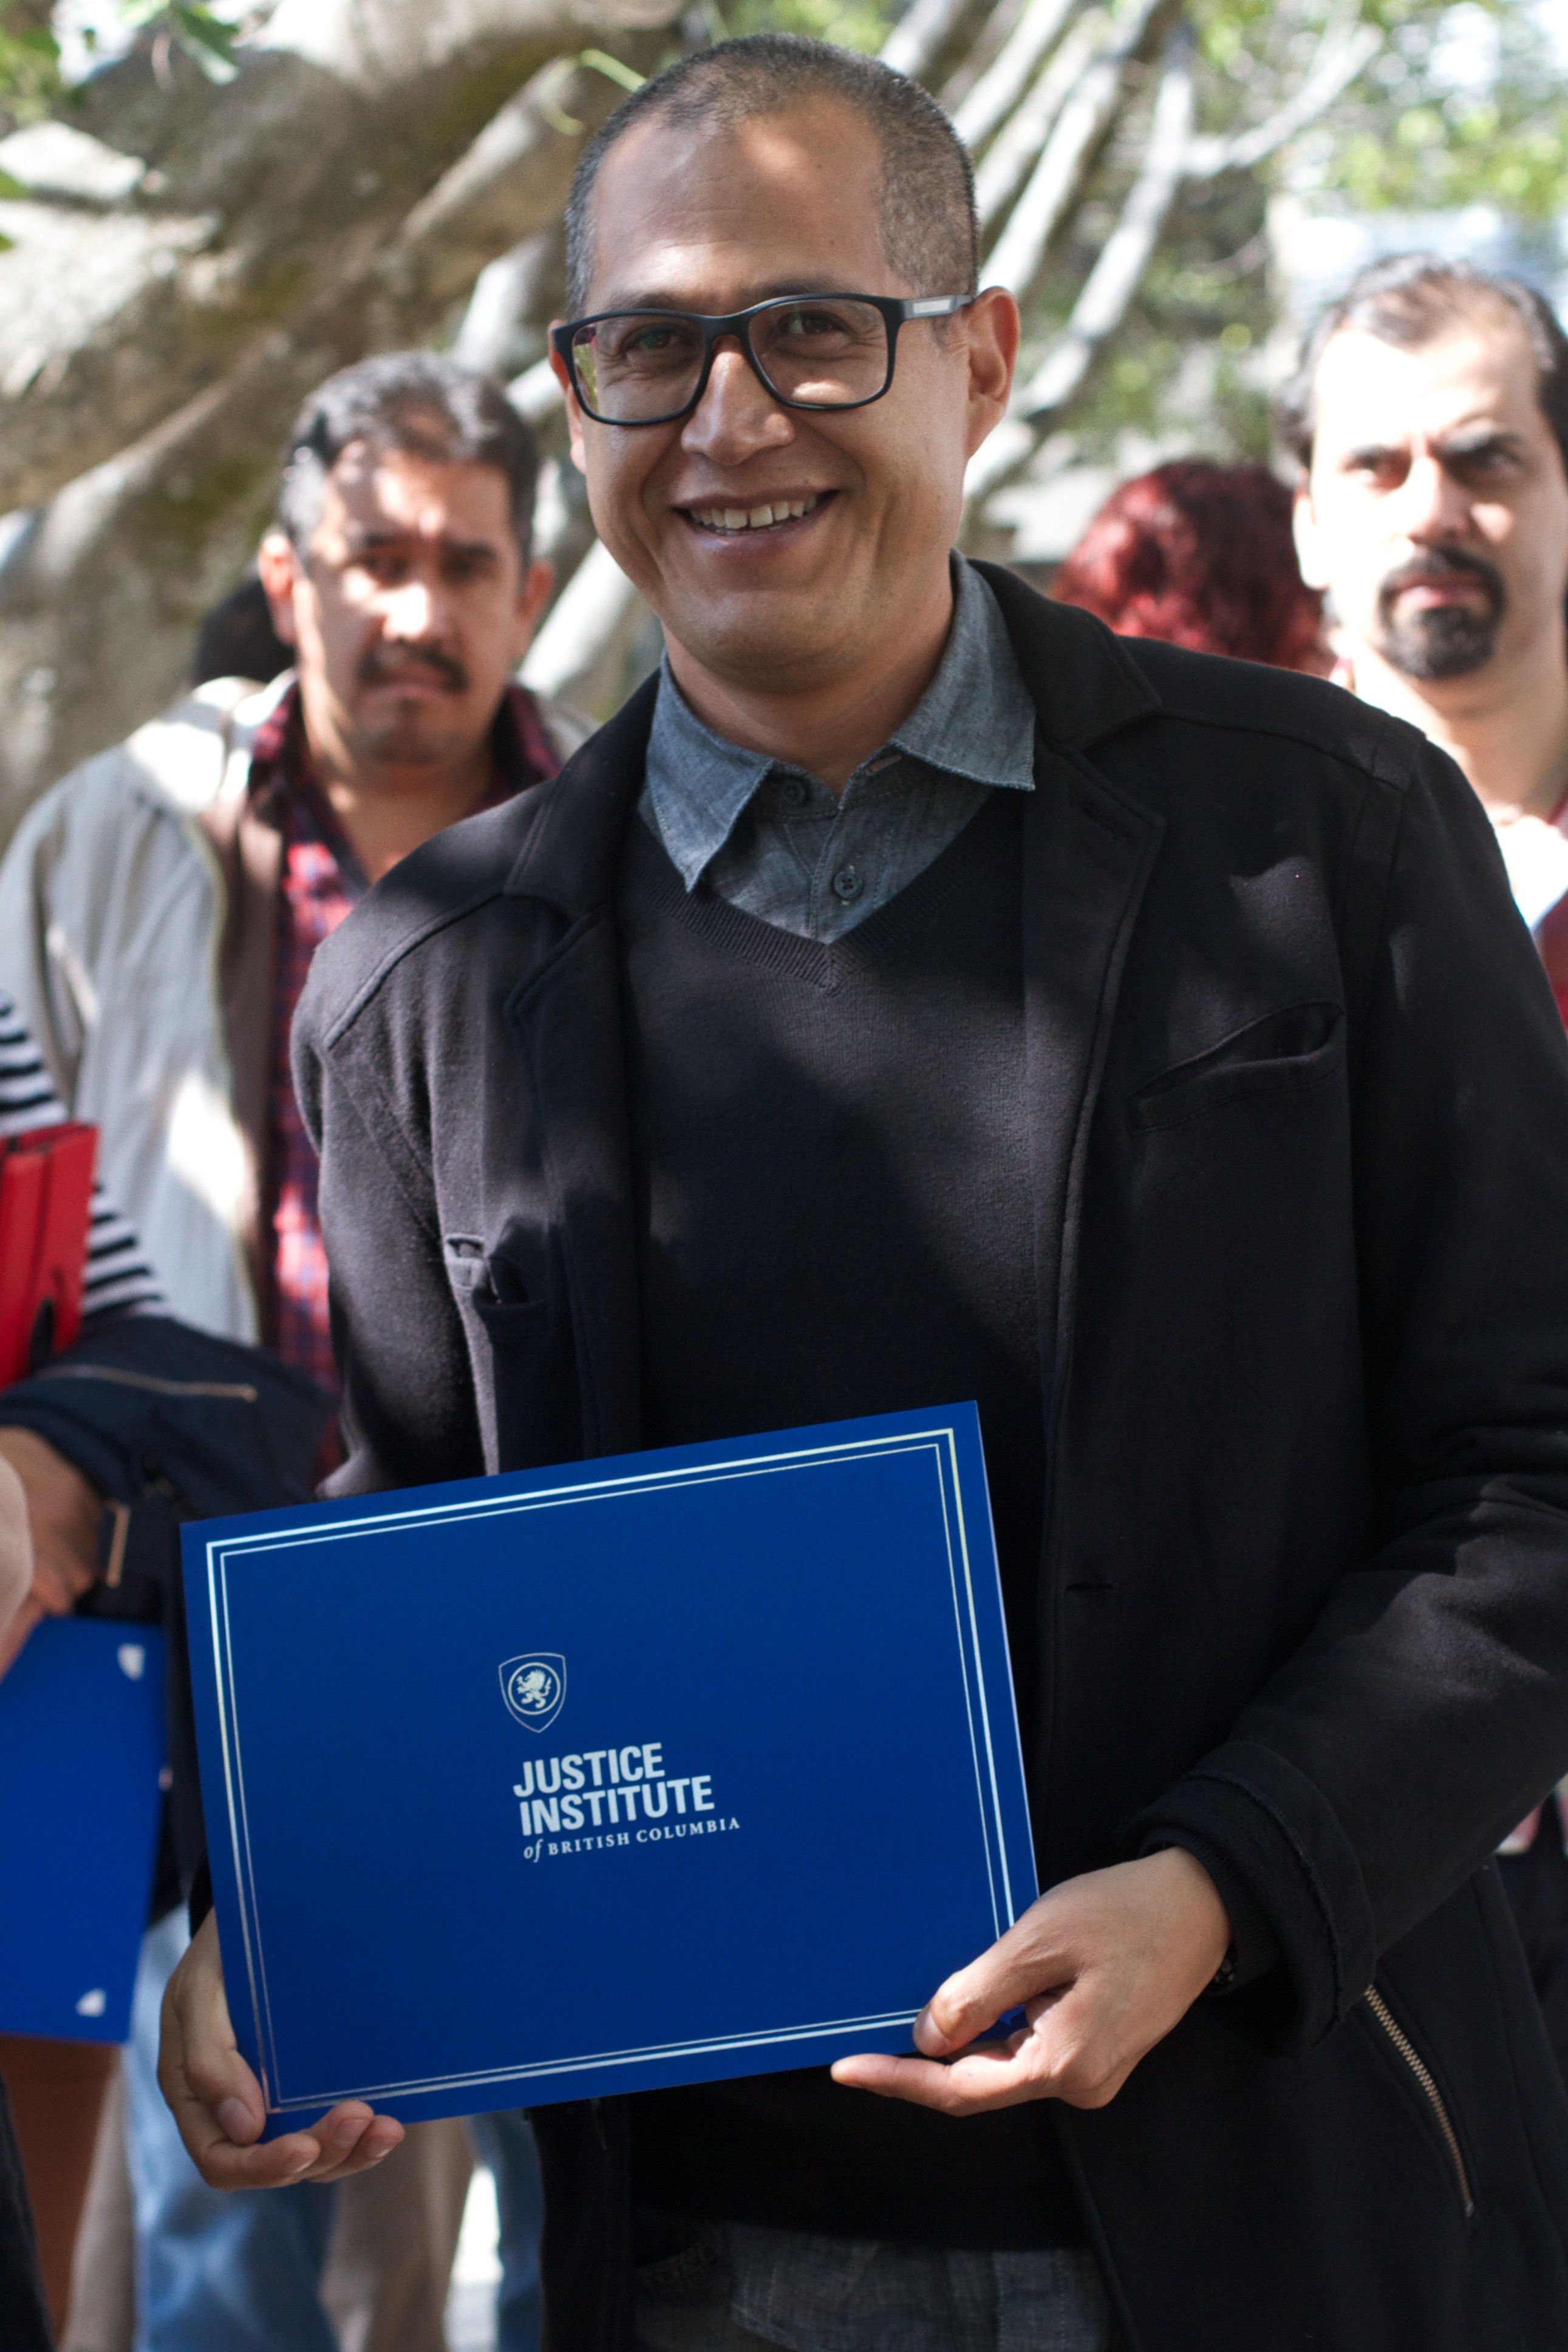
person, udgagora